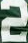
Number: 2